Image segmentation

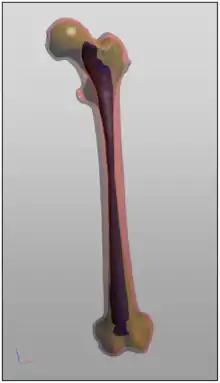
Model of a segmented left human femur. It shows the outer surface (red), the surface between compact bone and spongy bone (green) and the surface of the bone marrow (blue).

In digital image processing and computer vision, image segmentation is the process of partitioning a digital image into multiple image segments, also known as image regions or image objects (sets of pixels). The goal of segmentation is to simplify and/or change the representation of an image into something that is more meaningful and easier to analyze. Image segmentation is typically used to locate objects and boundaries (lines, curves, etc.) in images. More precisely, image segmentation is the process of assigning a label to every pixel in an image such that pixels with the same label share certain characteristics.